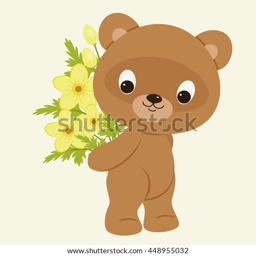
teddy bear holding a bouquet of yellow flowers .